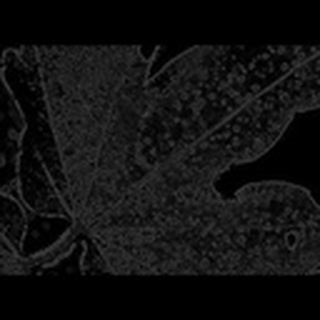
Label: cotton_aphids